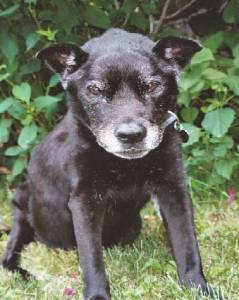
Breed: american pit bull terrier